Volcanism on Io

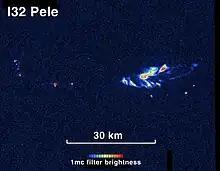
Infrared image showing night-time thermal emission from the lava lake Pele

This eruption style can take the form of either lava flows, spreading across the floor of the paterae, or lava lakes. Except for observations by Galileo during its seven close flybys, it can be difficult to tell the difference between a lava lake and a lava flow eruption on a patera floor, due to inadequate resolution and similar thermal emission characteristics. Intra-patera lava flow eruptions, such as the Gish Bar Patera eruption in 2001, can be just as voluminous as those seen spreading out across the Ionian plains. Flow-like features have also been observed within a number of paterae, like Camaxtli Patera, suggesting that lava flows periodically resurface their floors.